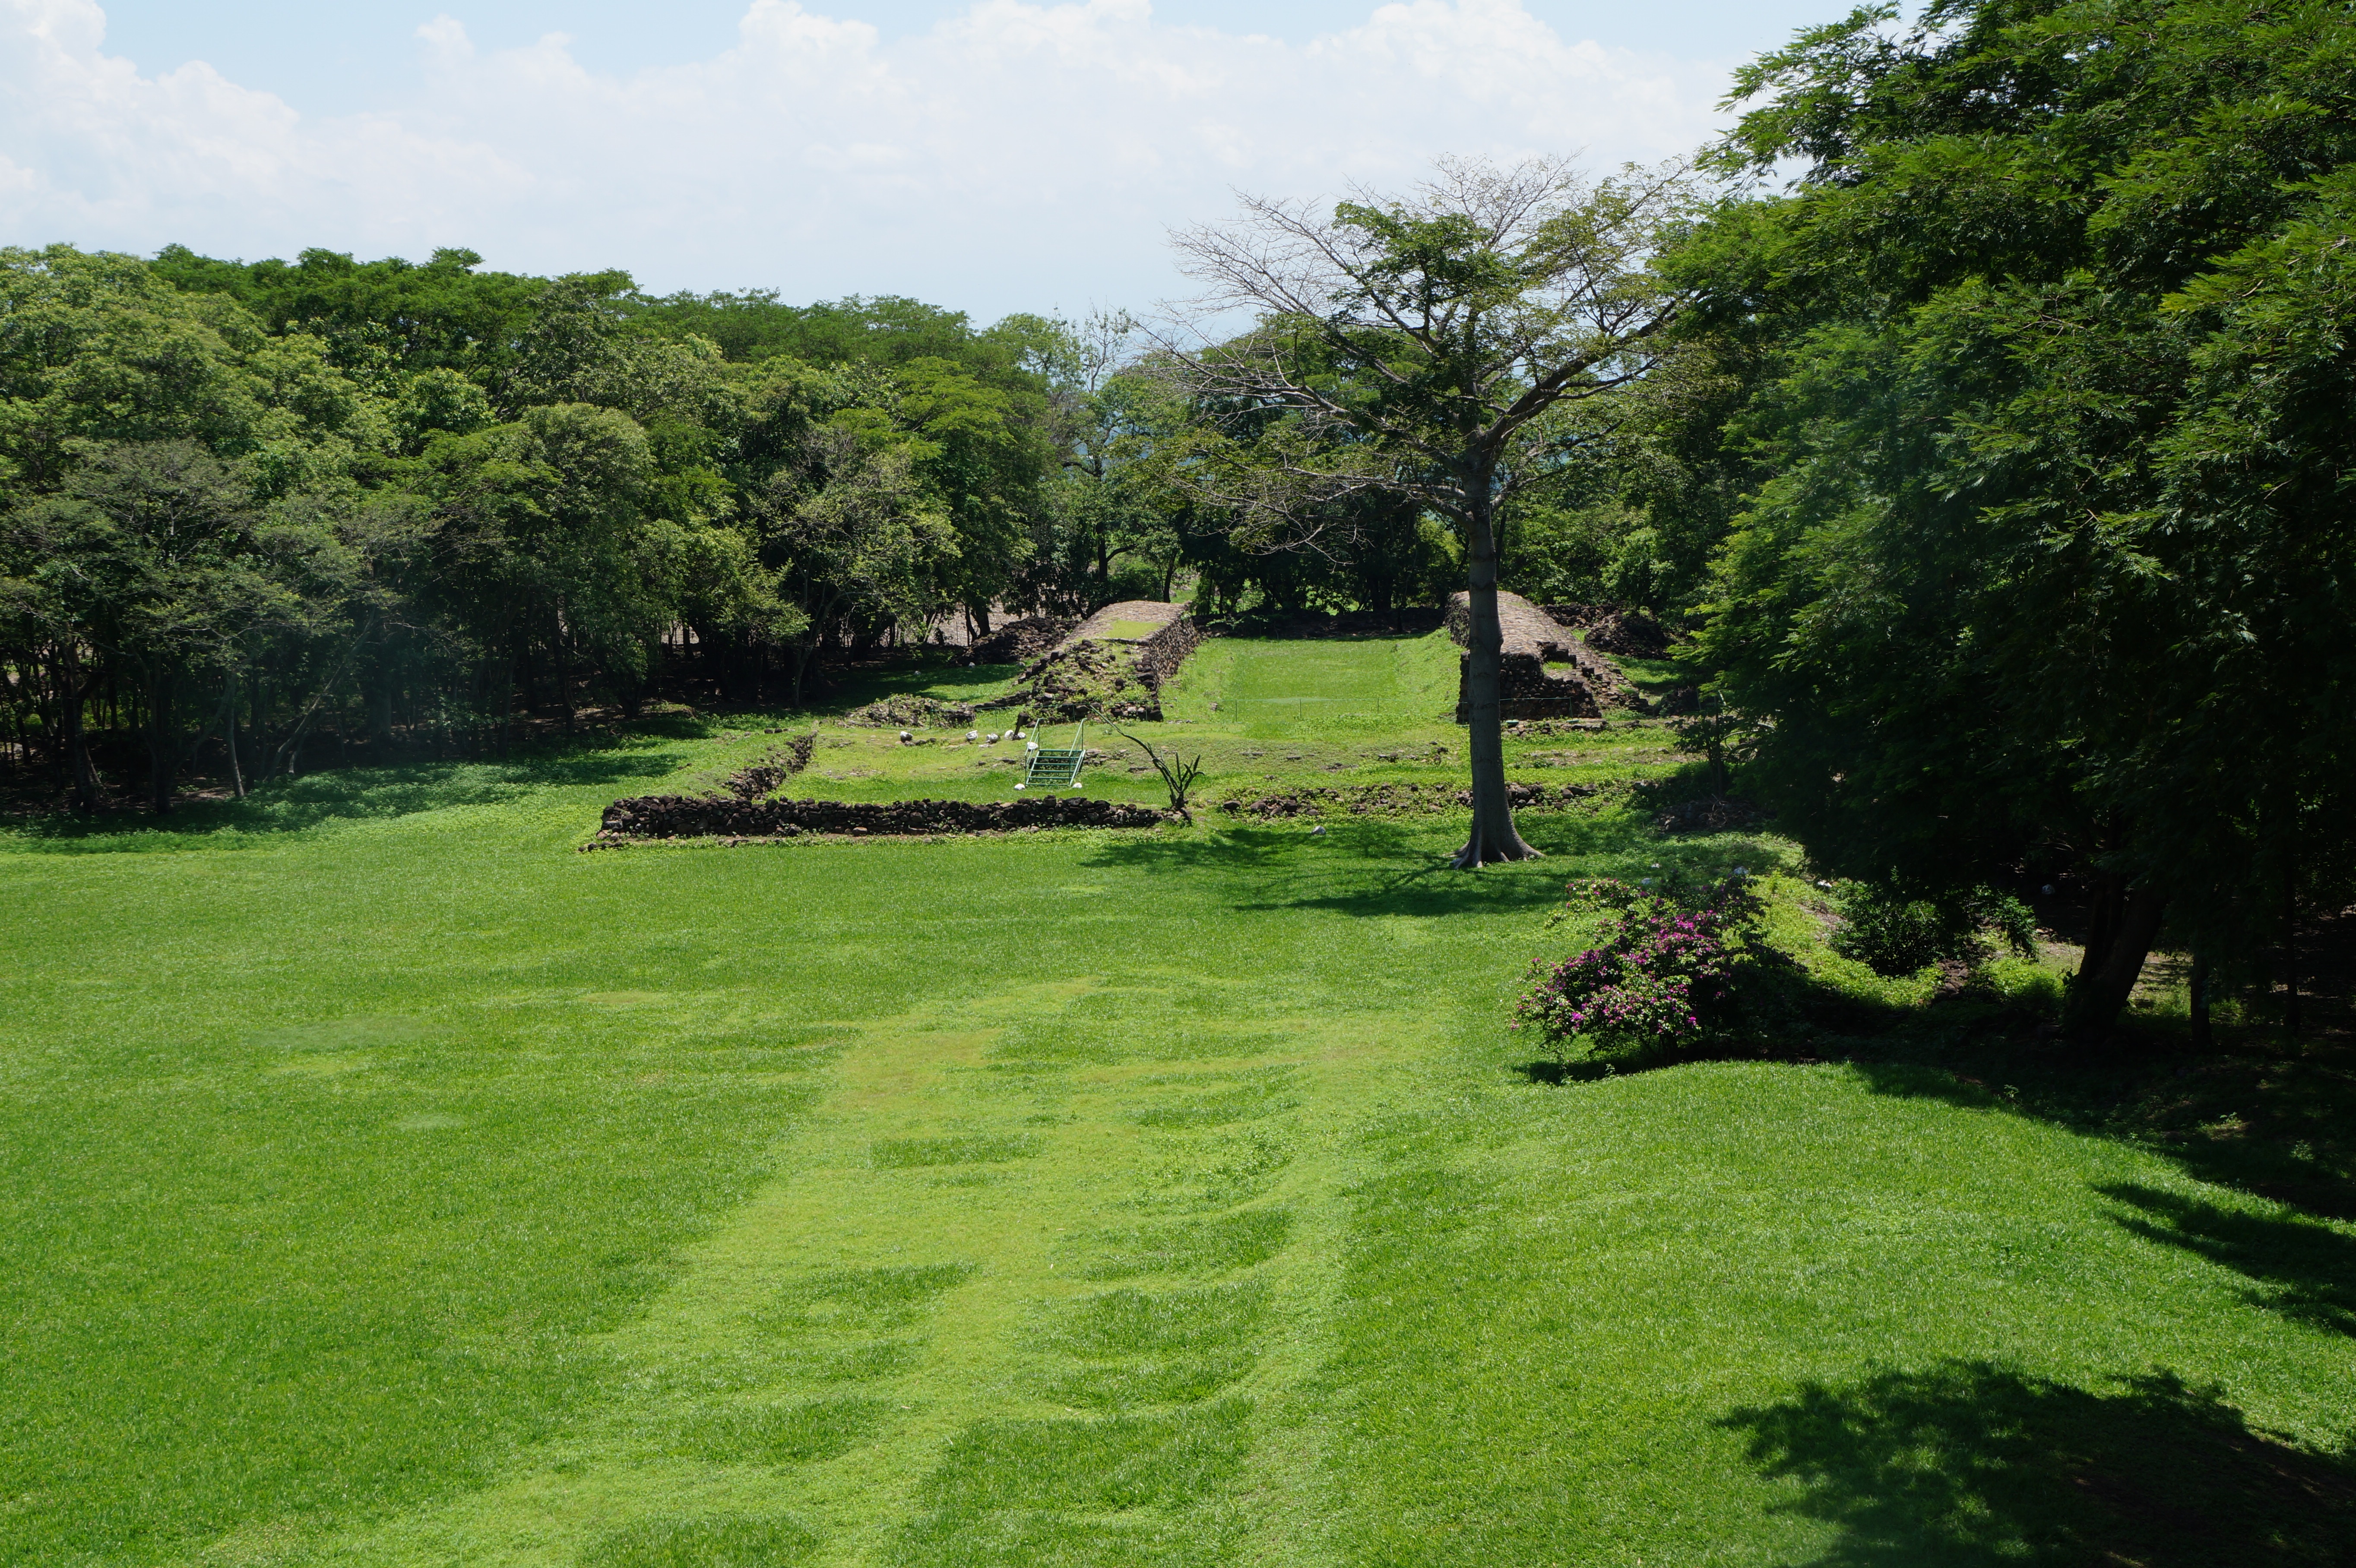
landscape, nature, grass, lawn, meadow, green, pasture, backyard, botany, garden, trees, structures, grassland, shrub, archeology, culture, estate, yard, ballgame, land lot, landscape architect, pipil